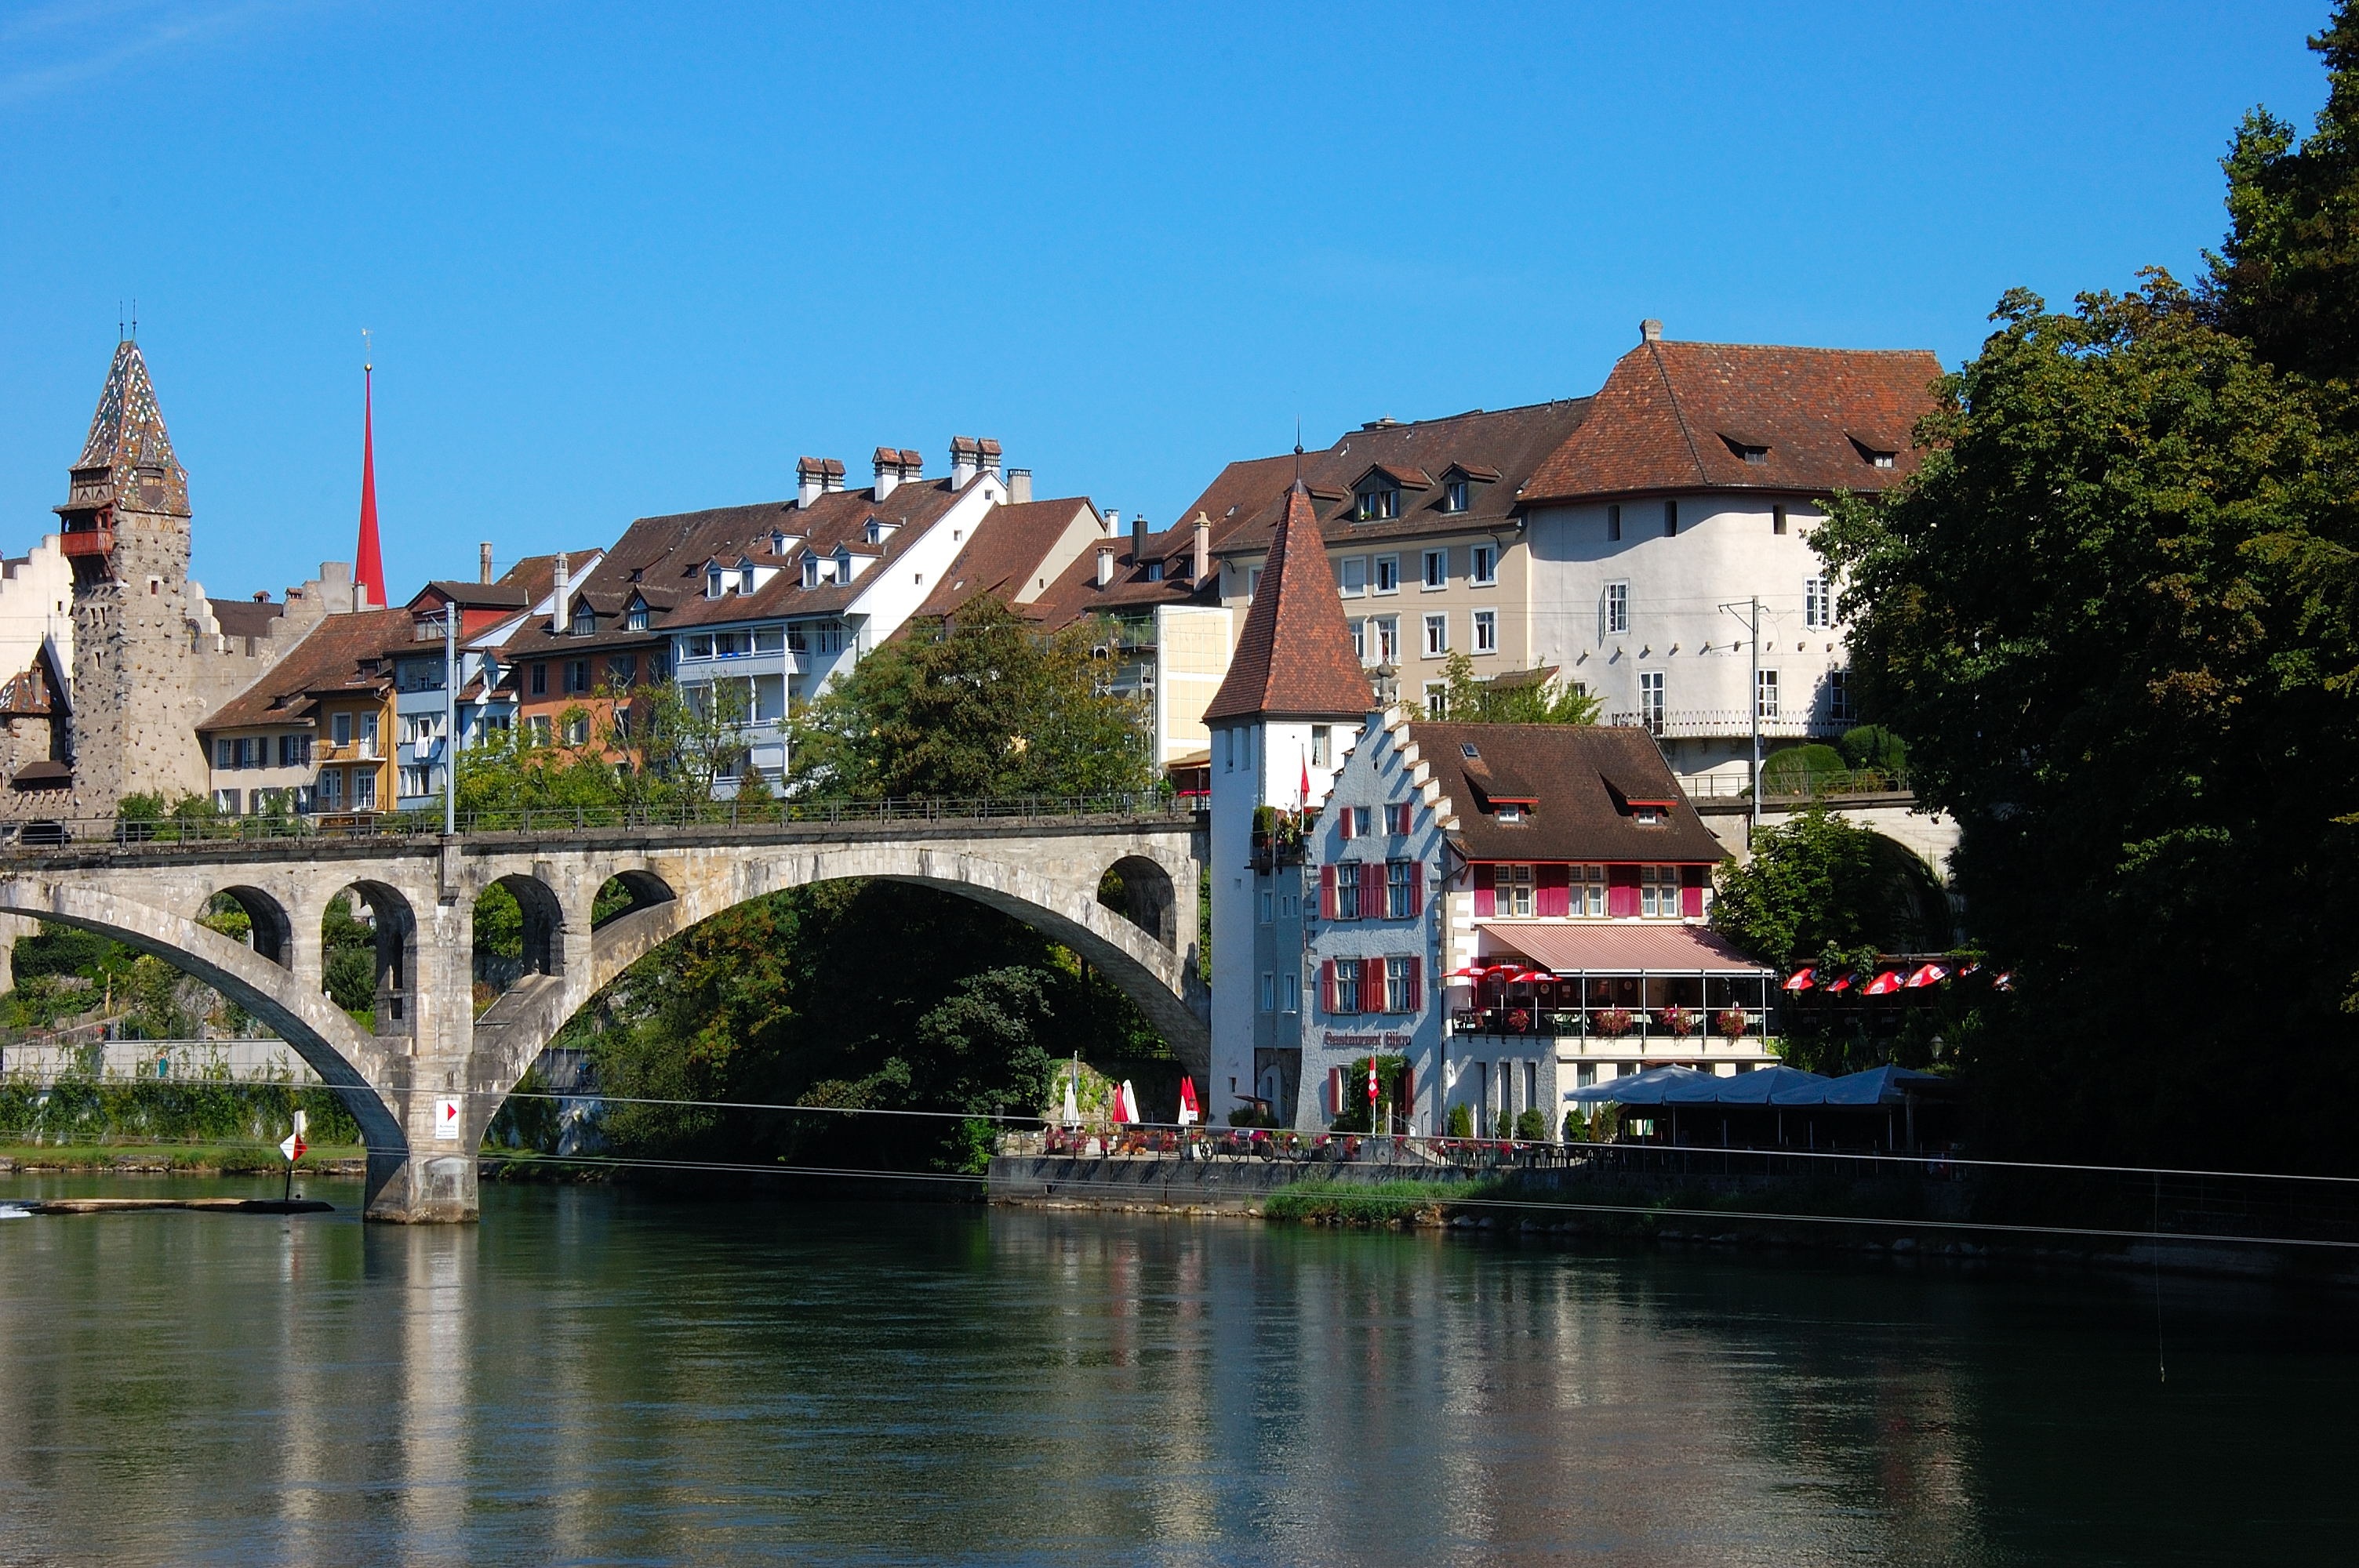
bridge, town, river, canal, cityscape, vacation, travel, reflection, tourism, waterway, body of water, switzerland, railway bridge, landform, geographical feature, bremgarten